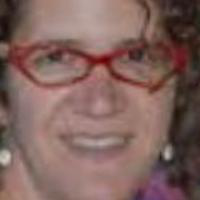
Age group: age 31-40